Sleepless (1957 film)

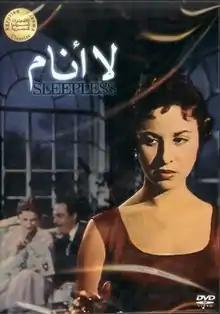
"Sleepless" DVD cover

Sleepless (translit. La Anam) is a 1957 Egyptian melodrama film. The film follows the intricate story of Nadia Lutfi, a daughter of divorced parents who suffers from Electra complex, which drives her to intervene in her father's relationships.